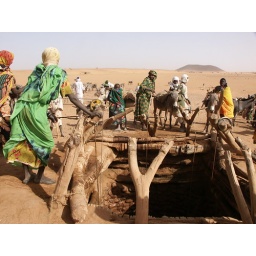
Fur women busy drawing water for their animals and families at one of the few wells in Darfur.